The New Adventures of Old Christine

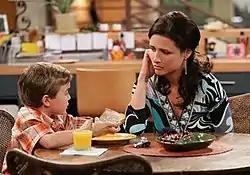
Trevor Gagnon and Julia Louis-Dreyfus in Season 1; Episode 3 "Open Water".

The first season consists of 13 episodes and premiered on March 13, 2006. In this season Christine has only just enrolled her son, Ritchie, at a new posh private school, where she is constantly being humiliated by Marly and Lindsay, some non-working mothers at the school. On top of all this, she has just discovered her ex-husband, Richard, has started dating a much younger woman who is also named Christine. Christine has a brief fling with Burton Schaefer, her on-and-off romantic interest, but they soon break up due to Christine not being able to commit to the relationship. In the season finale, Christine kisses Richard, causing him to tell New Christine, who promptly breaks up with him.